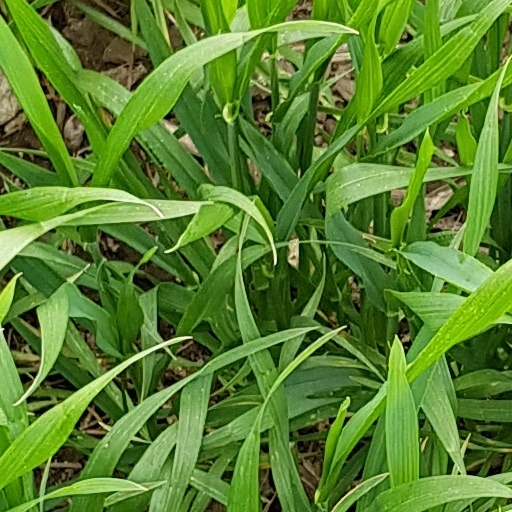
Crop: wheat